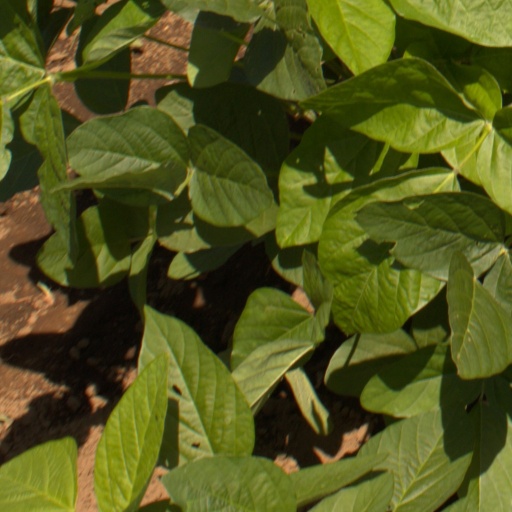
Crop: soybean